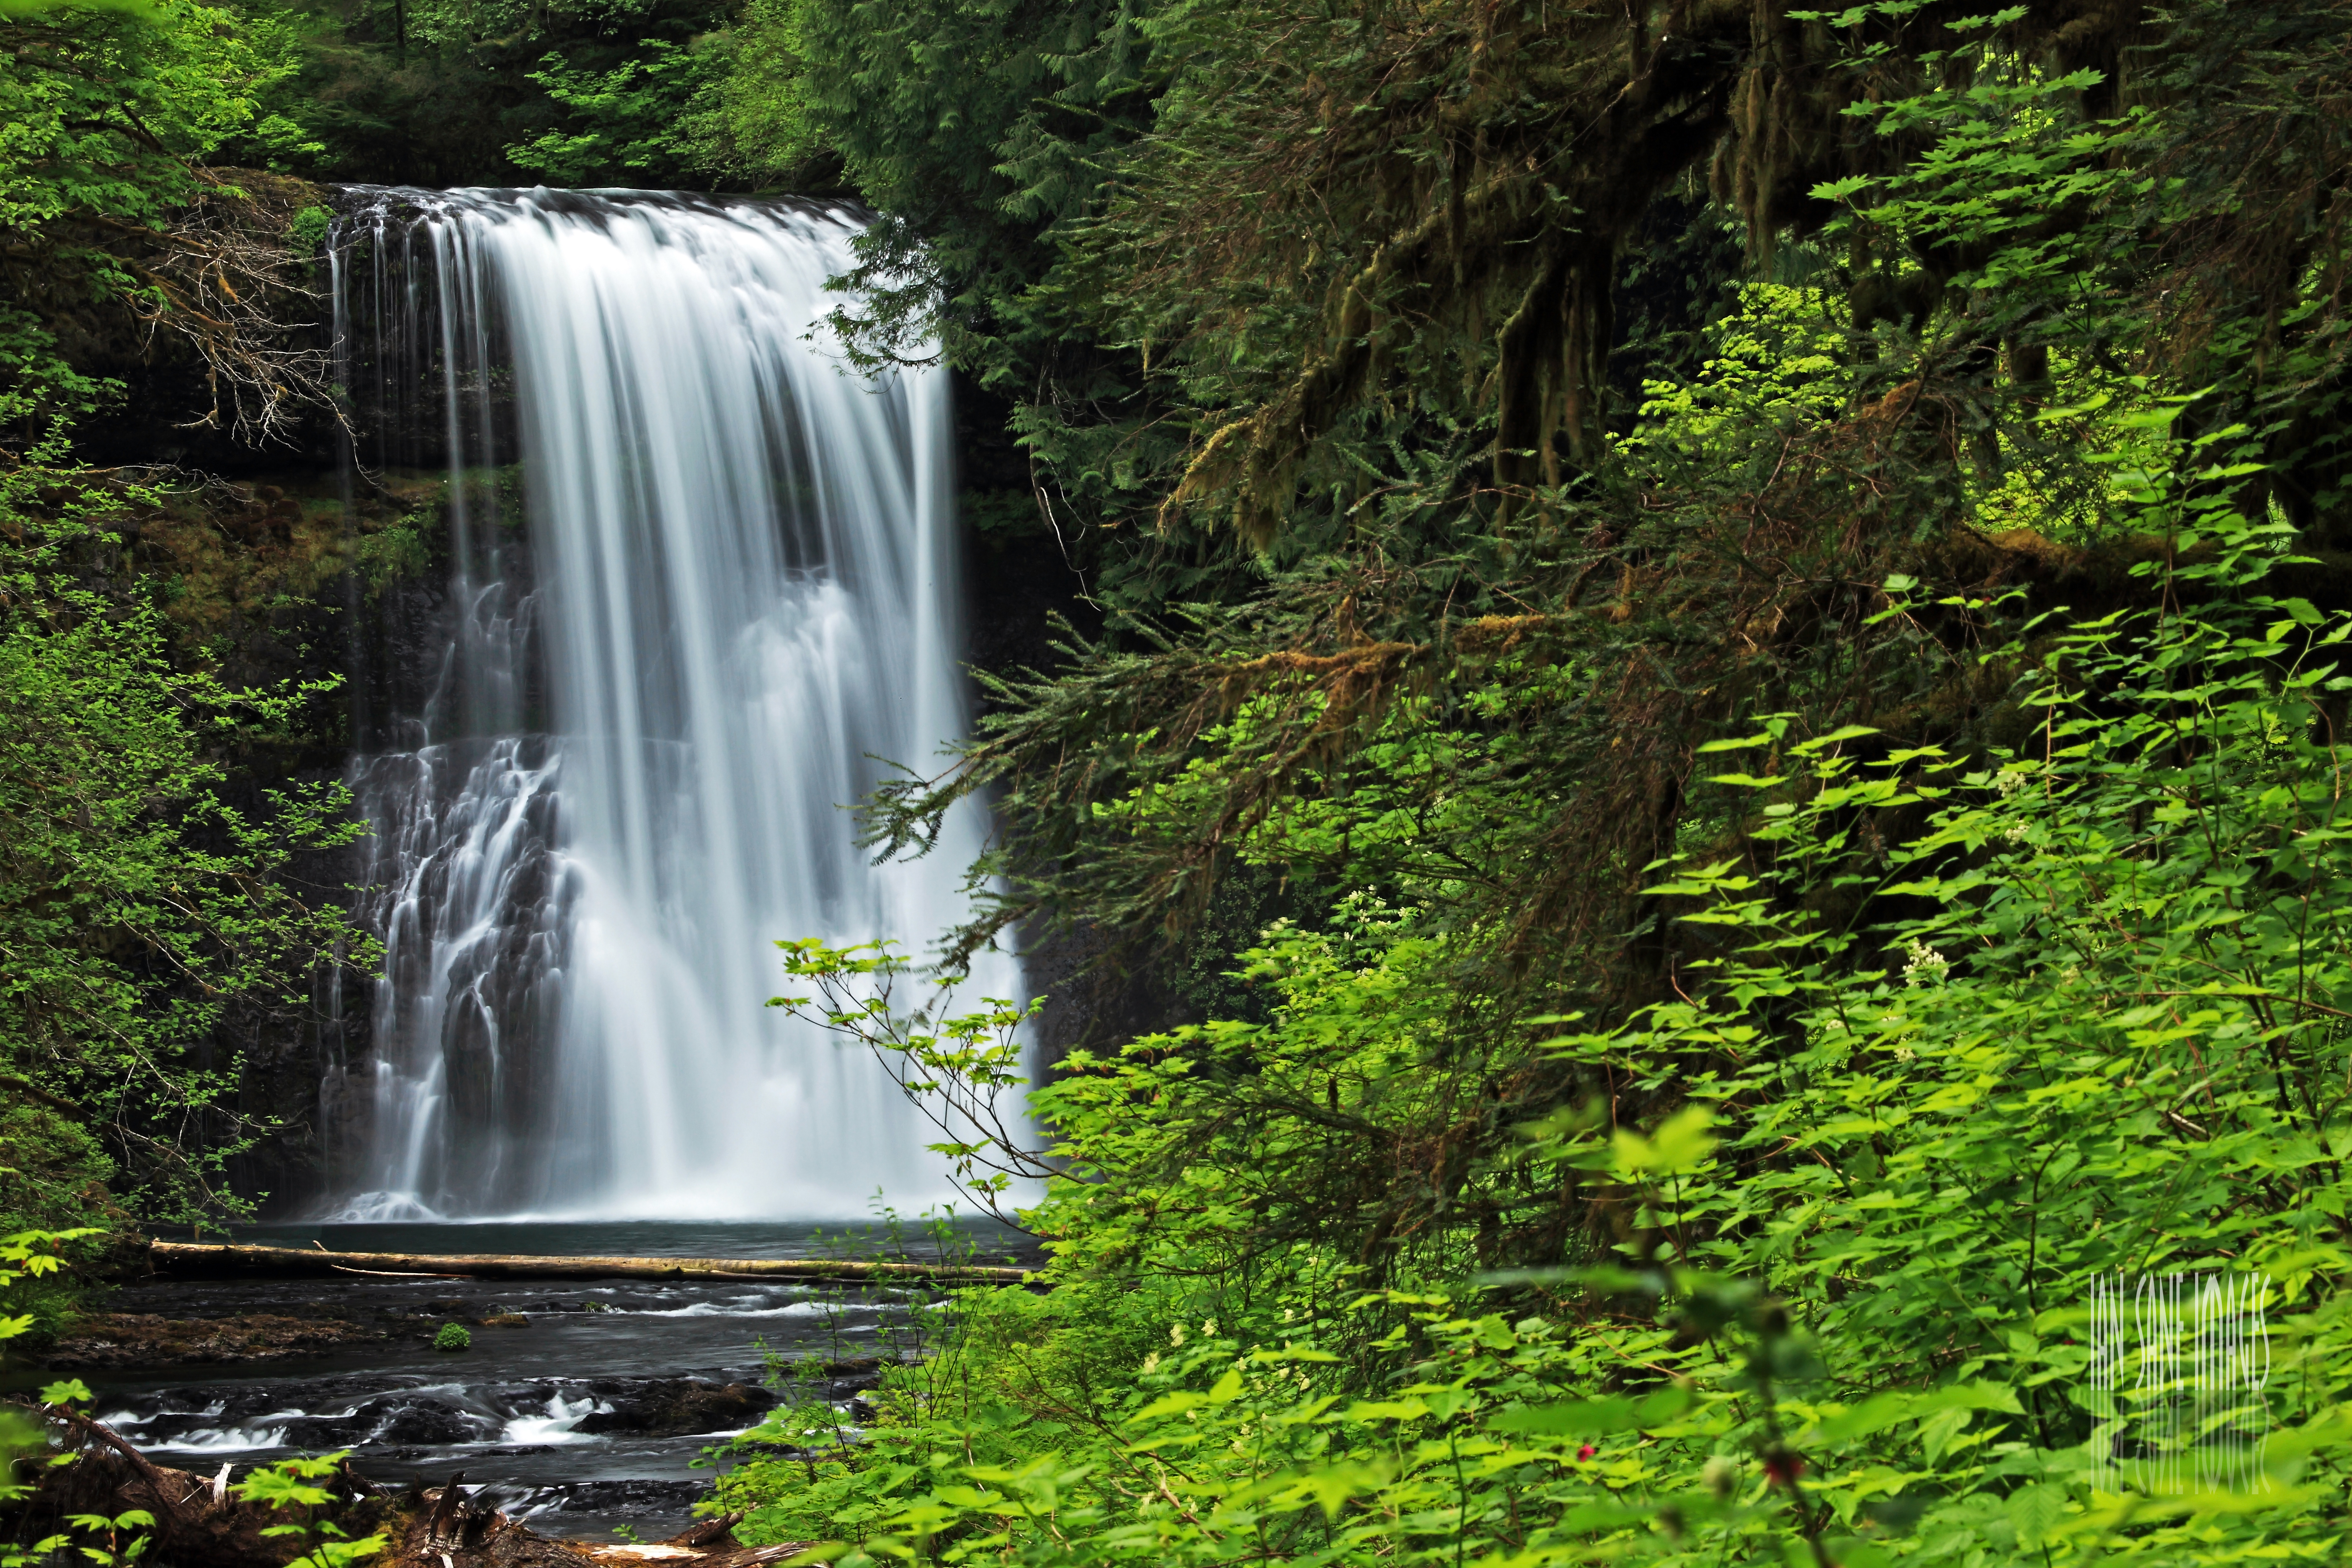
tree, water, nature, forest, waterfall, creek, wilderness, trail, photography, river, foliage, stream, green, jungle, autumn, park, body of water, trees, leaves, north, of, silver, vegetation, rainforest, falls, state, wasserfall, upper, images, woodland, habitat, loop, ten, water feature, watercourse, oregon, ian, sane, sublimity, silverton, miles, mile, 87, natural environment